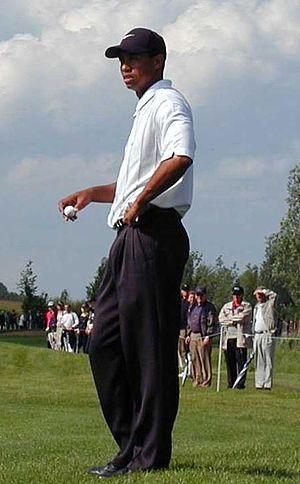
Eldrick Tont Woods, plus connu sous le nom de Tiger Woods, né le 30 décembre 1975 en Californie, est un golfeur américain. Il est l'un des plus grands golfeurs de tous les temps et l'un des sportifs les plus populaires du début du XXIᵉ siècle. Vainqueur de 15 tournois majeurs, il révolutionne le monde du golf par ses résultats sportifs et en attirant un nouveau public.